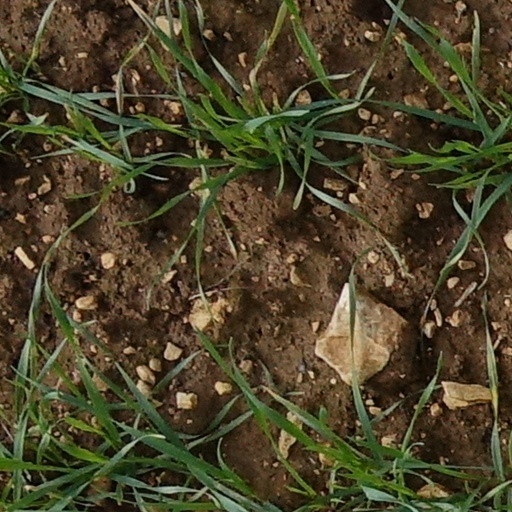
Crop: wheat